Leonid Ivanovich Shcherbakov

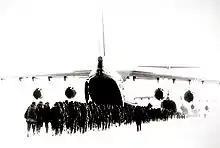
Troops of the Soviet Airborne Forces boarding an aircraft. Despite fracturing his leg on his first jump, Shcherbakov went on to work with the Airborne Forces.

During this period he was part of a team handpicked by Colonel-General , which joined in the evaluation of the BMD-1, a vehicle intended to be dropped by aeroplane in support of ground forces. While evaluating the craft, Shcherbakov made his first parachute jump. He later recalled how having completed all the necessary tests, he was disappointed that he was not able to fully appreciate the experience involved in deploying with the vehicle. The division commander promptly arranged for Shcherbakov to make a jump, after two days of training. Despite fracturing his leg on landing, Shcherbakov recalled that he was "euphoric", and was greeted by his comrades with the traditional award of a certificate, 3 rubles and 50 kopecks, a paratrooper badge, and copious amounts of vodka. They also signed his cast. On reporting the results of the test, and the fact he had carried out a successful jump to the commander of the experiments, the commander announced "That's it, I'm taking you, I need you in the Airborne Forces!"